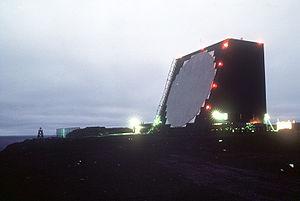
Le radar AN/FPS-108 Cobra Dane est une antenne à balayage électronique passive gérée par Raytheon pour le compte de l'US Air Force sur la base aérienne Eareckson de l'île de Shemya, dans les îles Aléoutiennes, en Alaska. Ce système radar a été construit en 1976 et mis en service en 1977 pour la première mission de collecte de renseignements en appui à la vérification du traité SALT II. Son radar à face unique est doté d’une antenne réseau à commande de phase de 29 mètres de diamètre en face de la péninsule du Kamchatka et du Polygone de Koura. Cobra Dane fonctionne dans la bande 1215–1400 MHz.